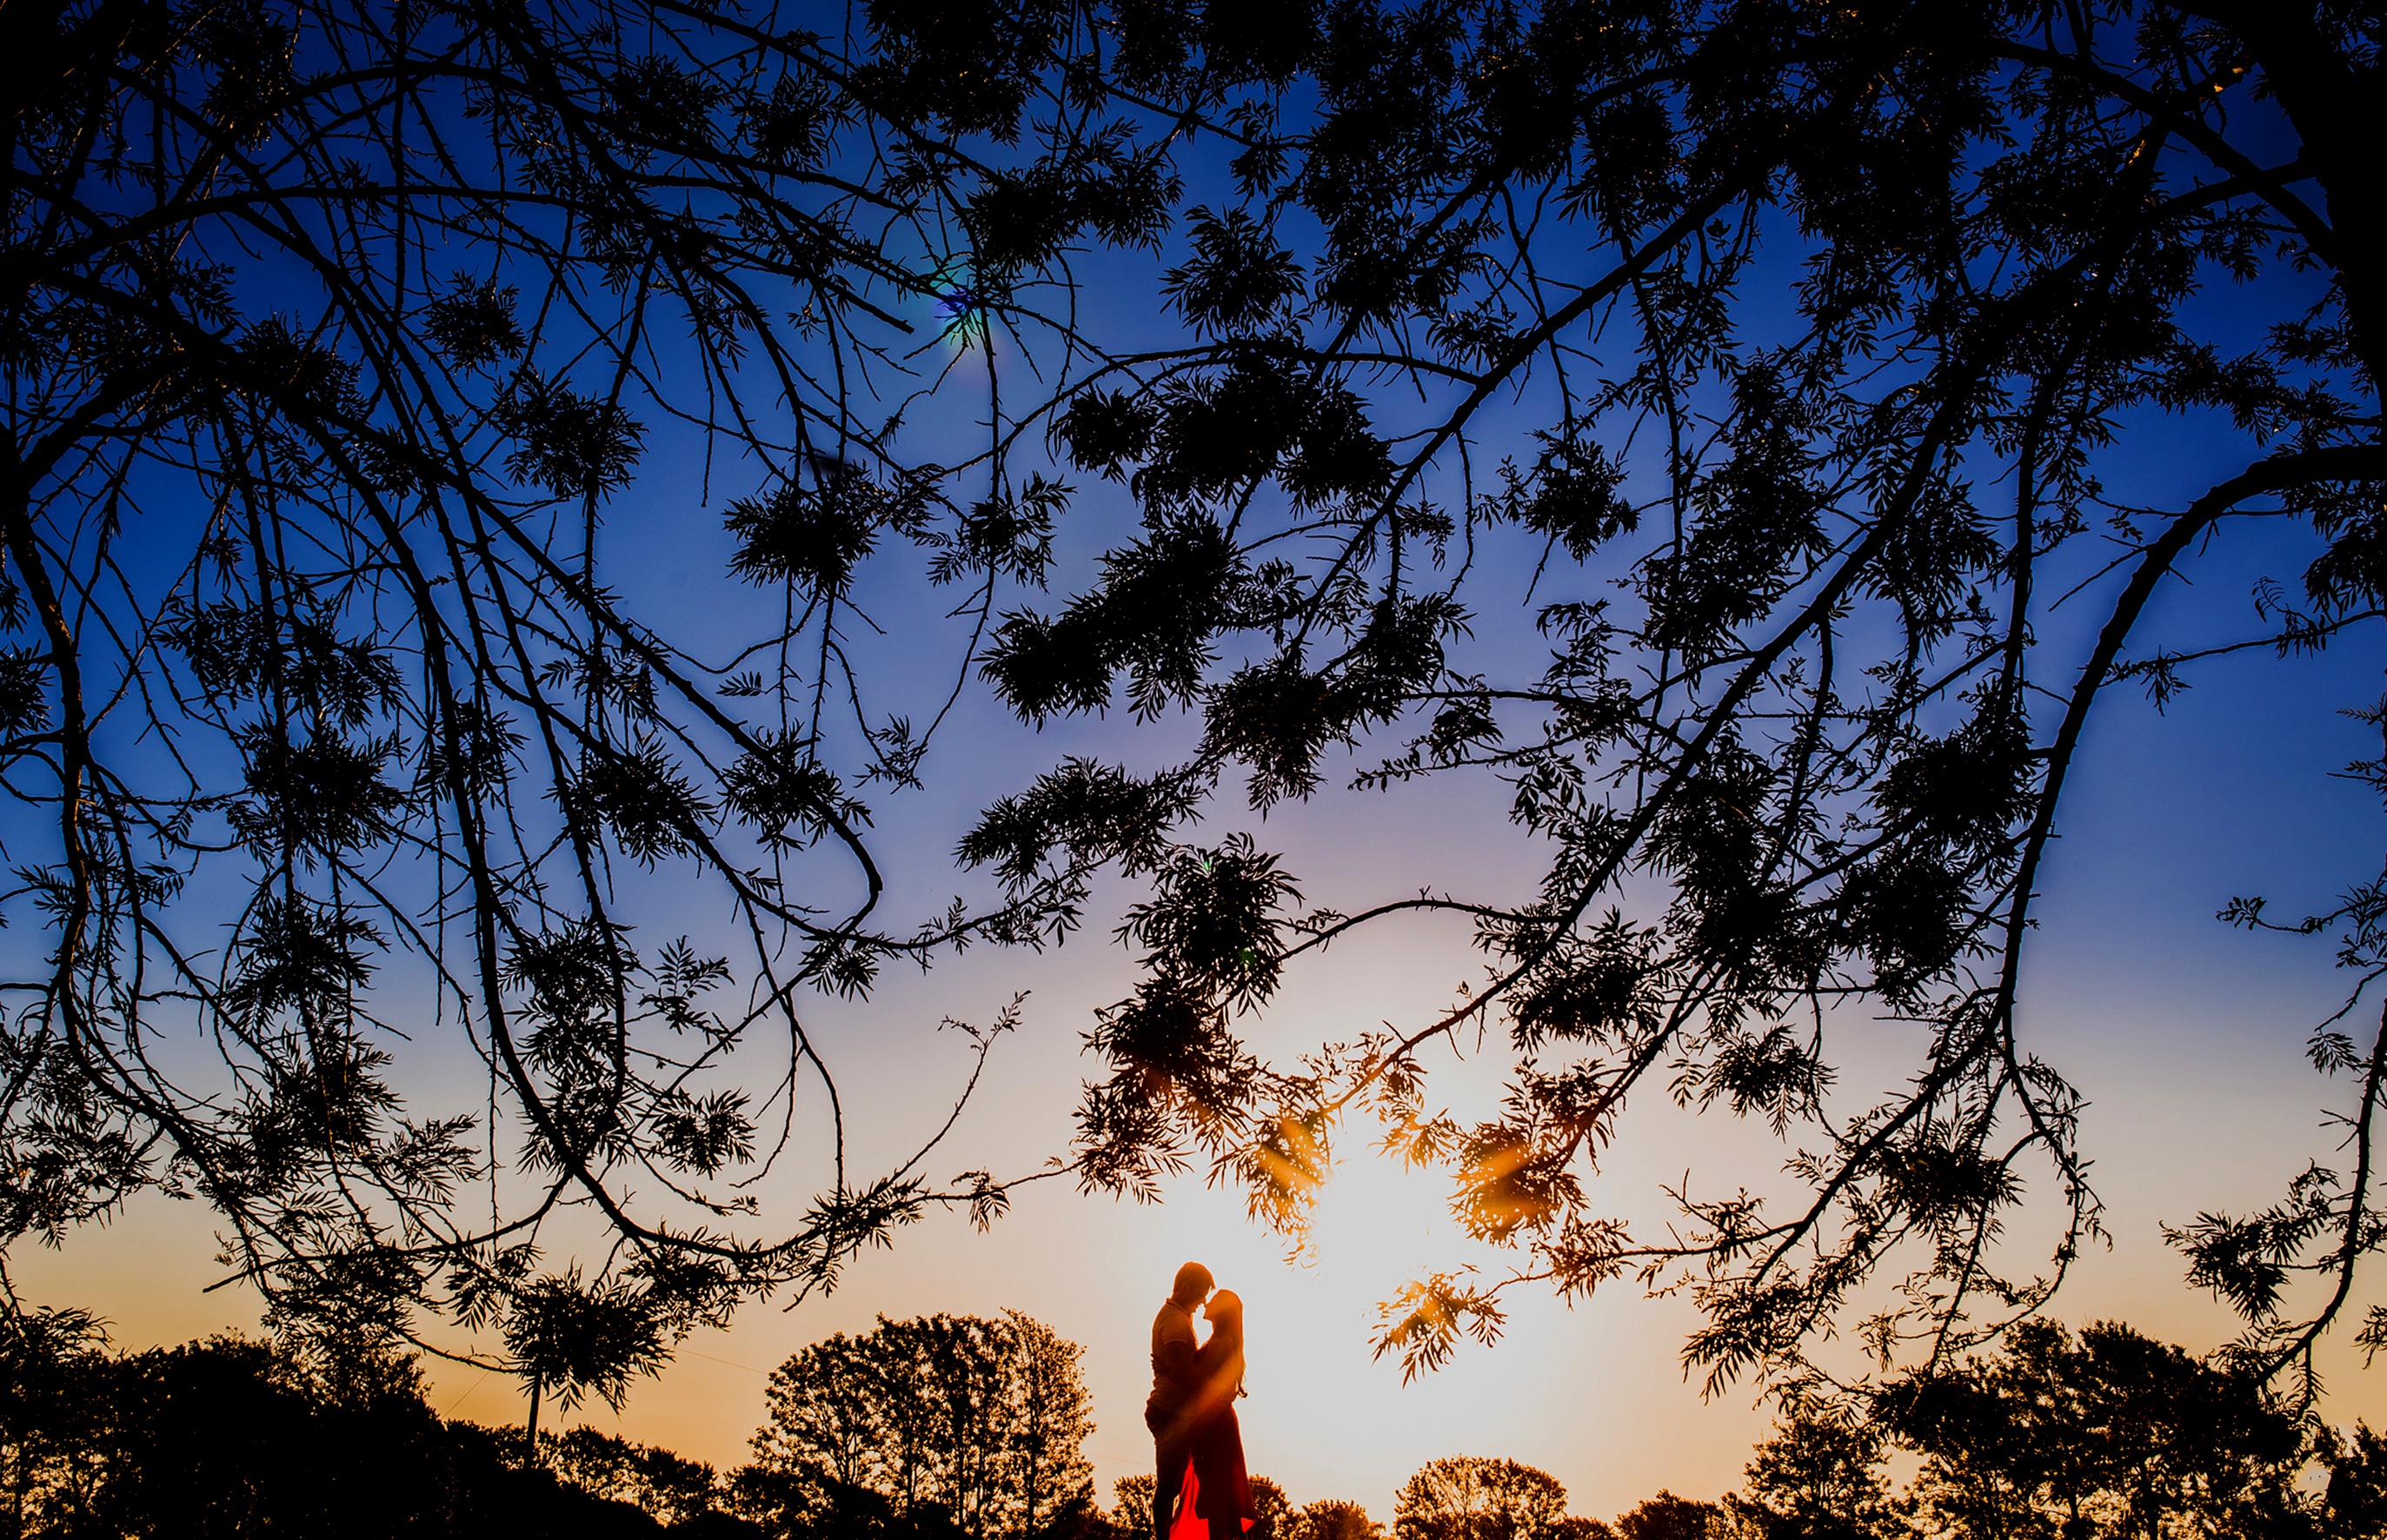
tree, nature, branch, silhouette, cloud, plant, sky, sun, sunrise, sunset, sunlight, morning, dawn, dusk, evening, couple, romance, together, savanna, woody plant